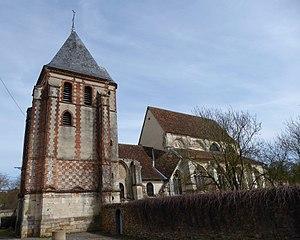
église Saint-Lubin, Saint-Lubin-des-Joncherets, Eure-et-Loir, France.
L'église Saint-Lubin est une église catholique située dans la commune de Saint-Lubin-des-Joncherets, dans le département français d'Eure-et-Loir.
Cet article recense les monuments historiques d'Eure-et-Loir, en France.
Cet article recense les monuments historiques français classés en 1913.